Dhhai Kilo Prem

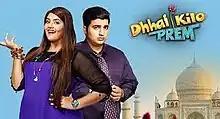

Dhhai Kilo Prem (English: "Two-and-a half Kilos of Love") is an Indian Hindi-language television series, which began airing from 3 April 2017 on StarPlus. The series is produced by Balaji Telefilms of Ekta Kapoor and Shobha Kapoor. The series aired from Mondays - Saturdays during the Star Dopahar (afternoon) programming block. The series ended on 30 September 2017 when the afternoon programming block was discontinued.